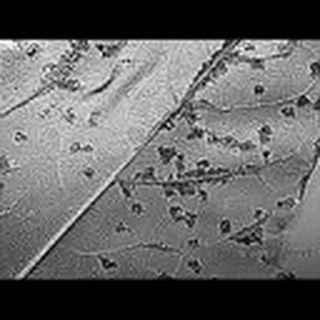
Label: cotton_bacterial_blight